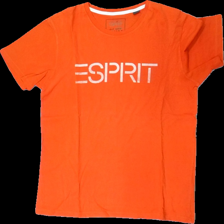
View: front
Type: T-shirt
Category: Ladies
Brand: Esprit
Colors: Orange, White
Material: 100% cotton
Pattern: Logo print
Cut: Regular, C-collar
Size: M
Season: All
Price range: 50-100
Recommended usage: Reuse